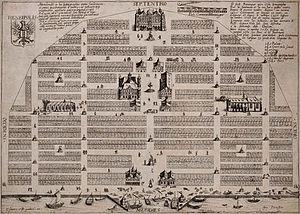
Henripolis est un projet non réalisé de ville nouvelle idéale prévue en 1625 dans la principauté de Neuchâtel. Elle est nommée d'après Henri II d'Orléans-Longueville, prince souverain de Neuchâtel.